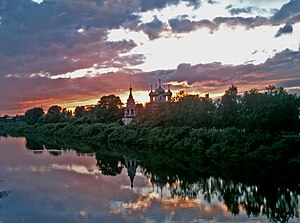
Vologda (flod)
Parti fra Vologda..
Vologda er en flod i Vologda oblast i Rusland. Den er en biflod til Sukhona og har sine kilder i skovområderne syd for Kubenskojesøen. Vologda er 155 kilometer lang, og har et afstrømningsområde på 3.030 km². Byen Vologda ligger ved floden, som den også er opkaldt efter. De nederste 40 km af floden, fra byen Vologda til sammenløbet med Sukhona, er farbar for bådrafik.